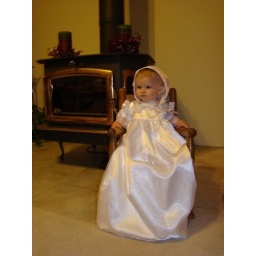
Looking like a baby doll sitting in Charity's rocking chair from her babyhood.